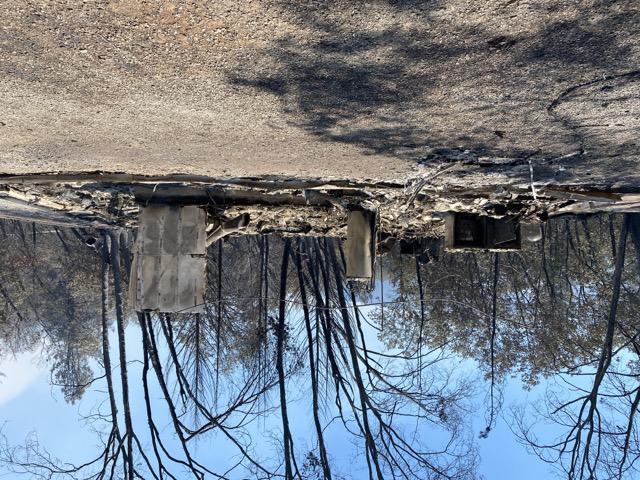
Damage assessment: destroyed